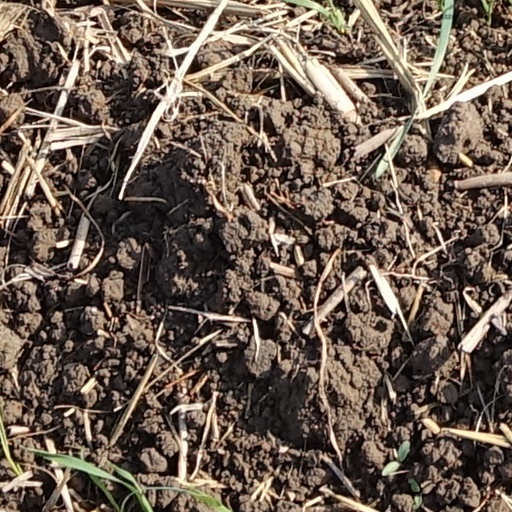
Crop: wheat